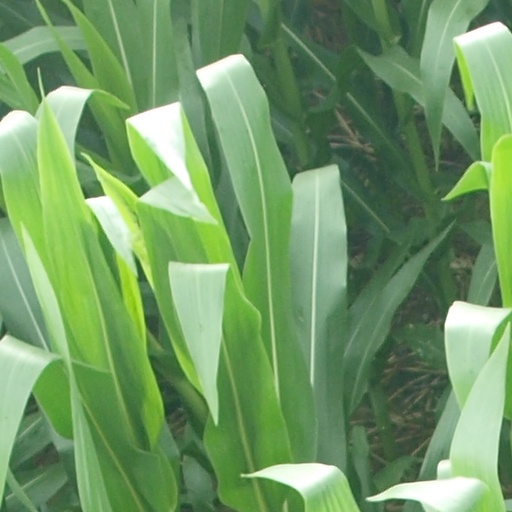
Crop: maize; corn